Aqua Jack

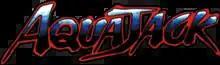

Aqua Jack (アクアジャック) (also released as Aquattack) is a 3D shoot 'em up arcade video game released by Taito in 1989. A hovercraft is piloted over water and land while dodging bullets and avoiding objects by shooting or jumping over them. Enemies are shot in the air and on water or land to advance levels. The game has eight levels.